Pareng Partners

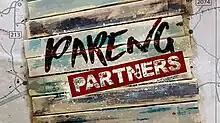
Title card

Pareng Partners is a Philippine television documentary show broadcast by ABS-CBN. Hosted by Anthony Taberna and Jorge Cariño, it aired on the network's Yes Weekend line up from July 28, 2018 to March 23, 2019, replacing "Kapamilya Blockbusters: Sabado Thriller" and was replaced by "DocuCentral Presents".